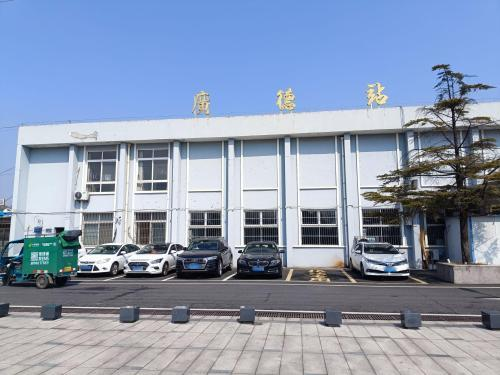
地标名称：广德站